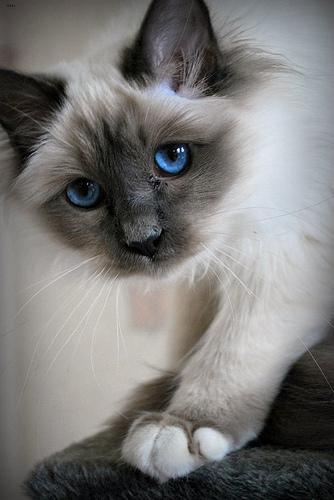
Breed: Birman